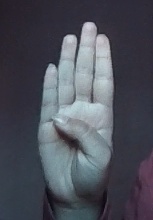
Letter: kaaf